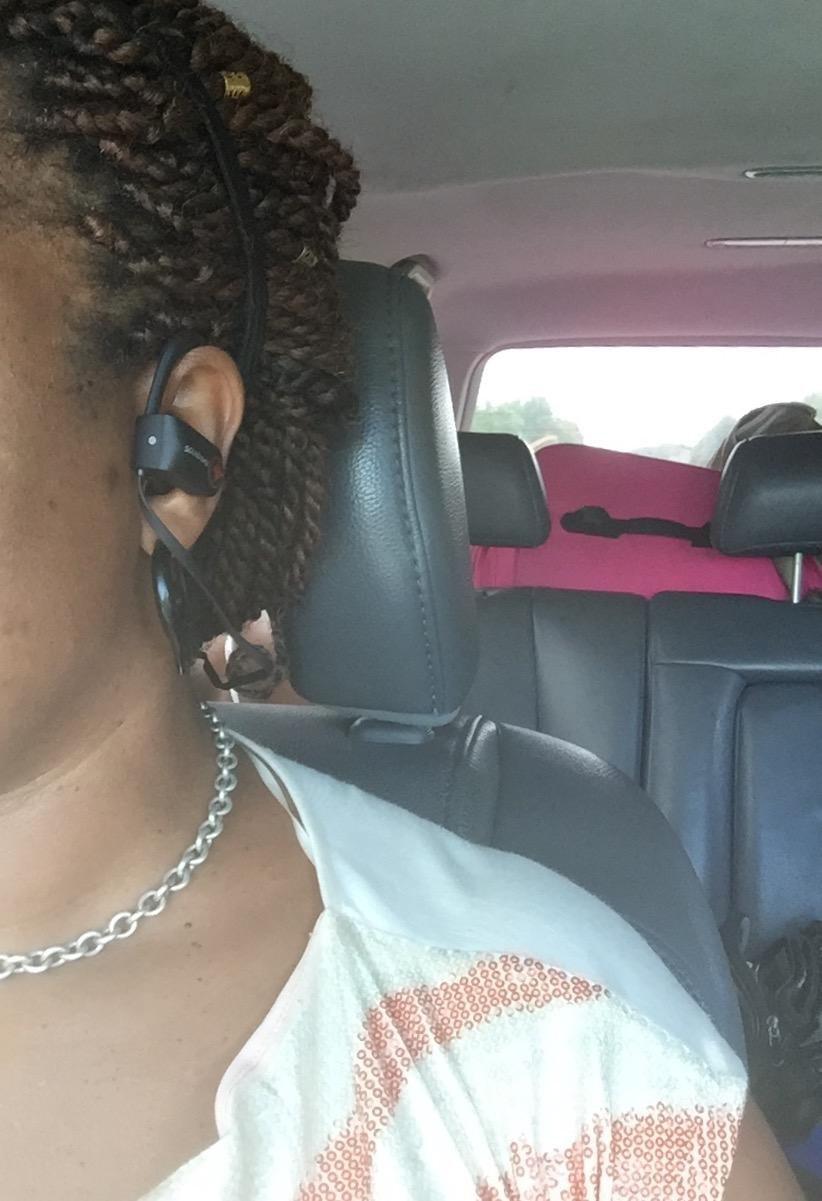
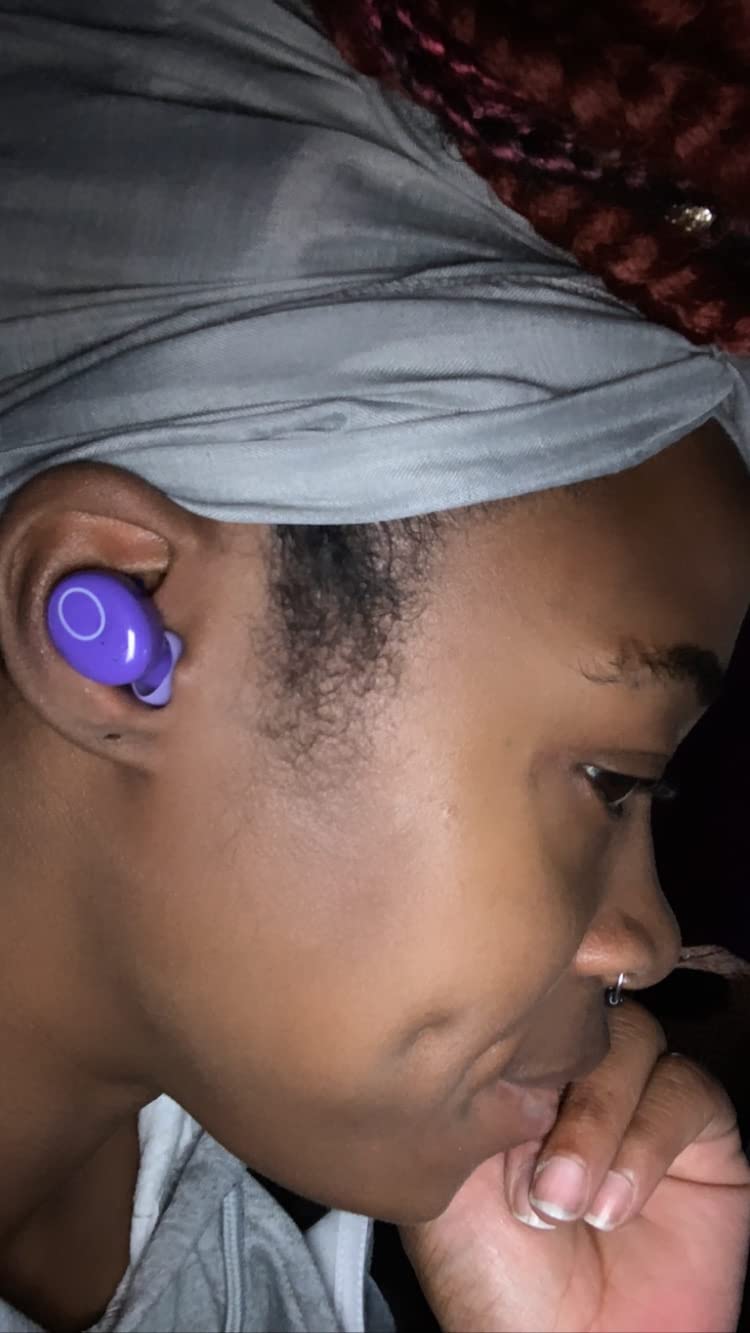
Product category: earbuds
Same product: no